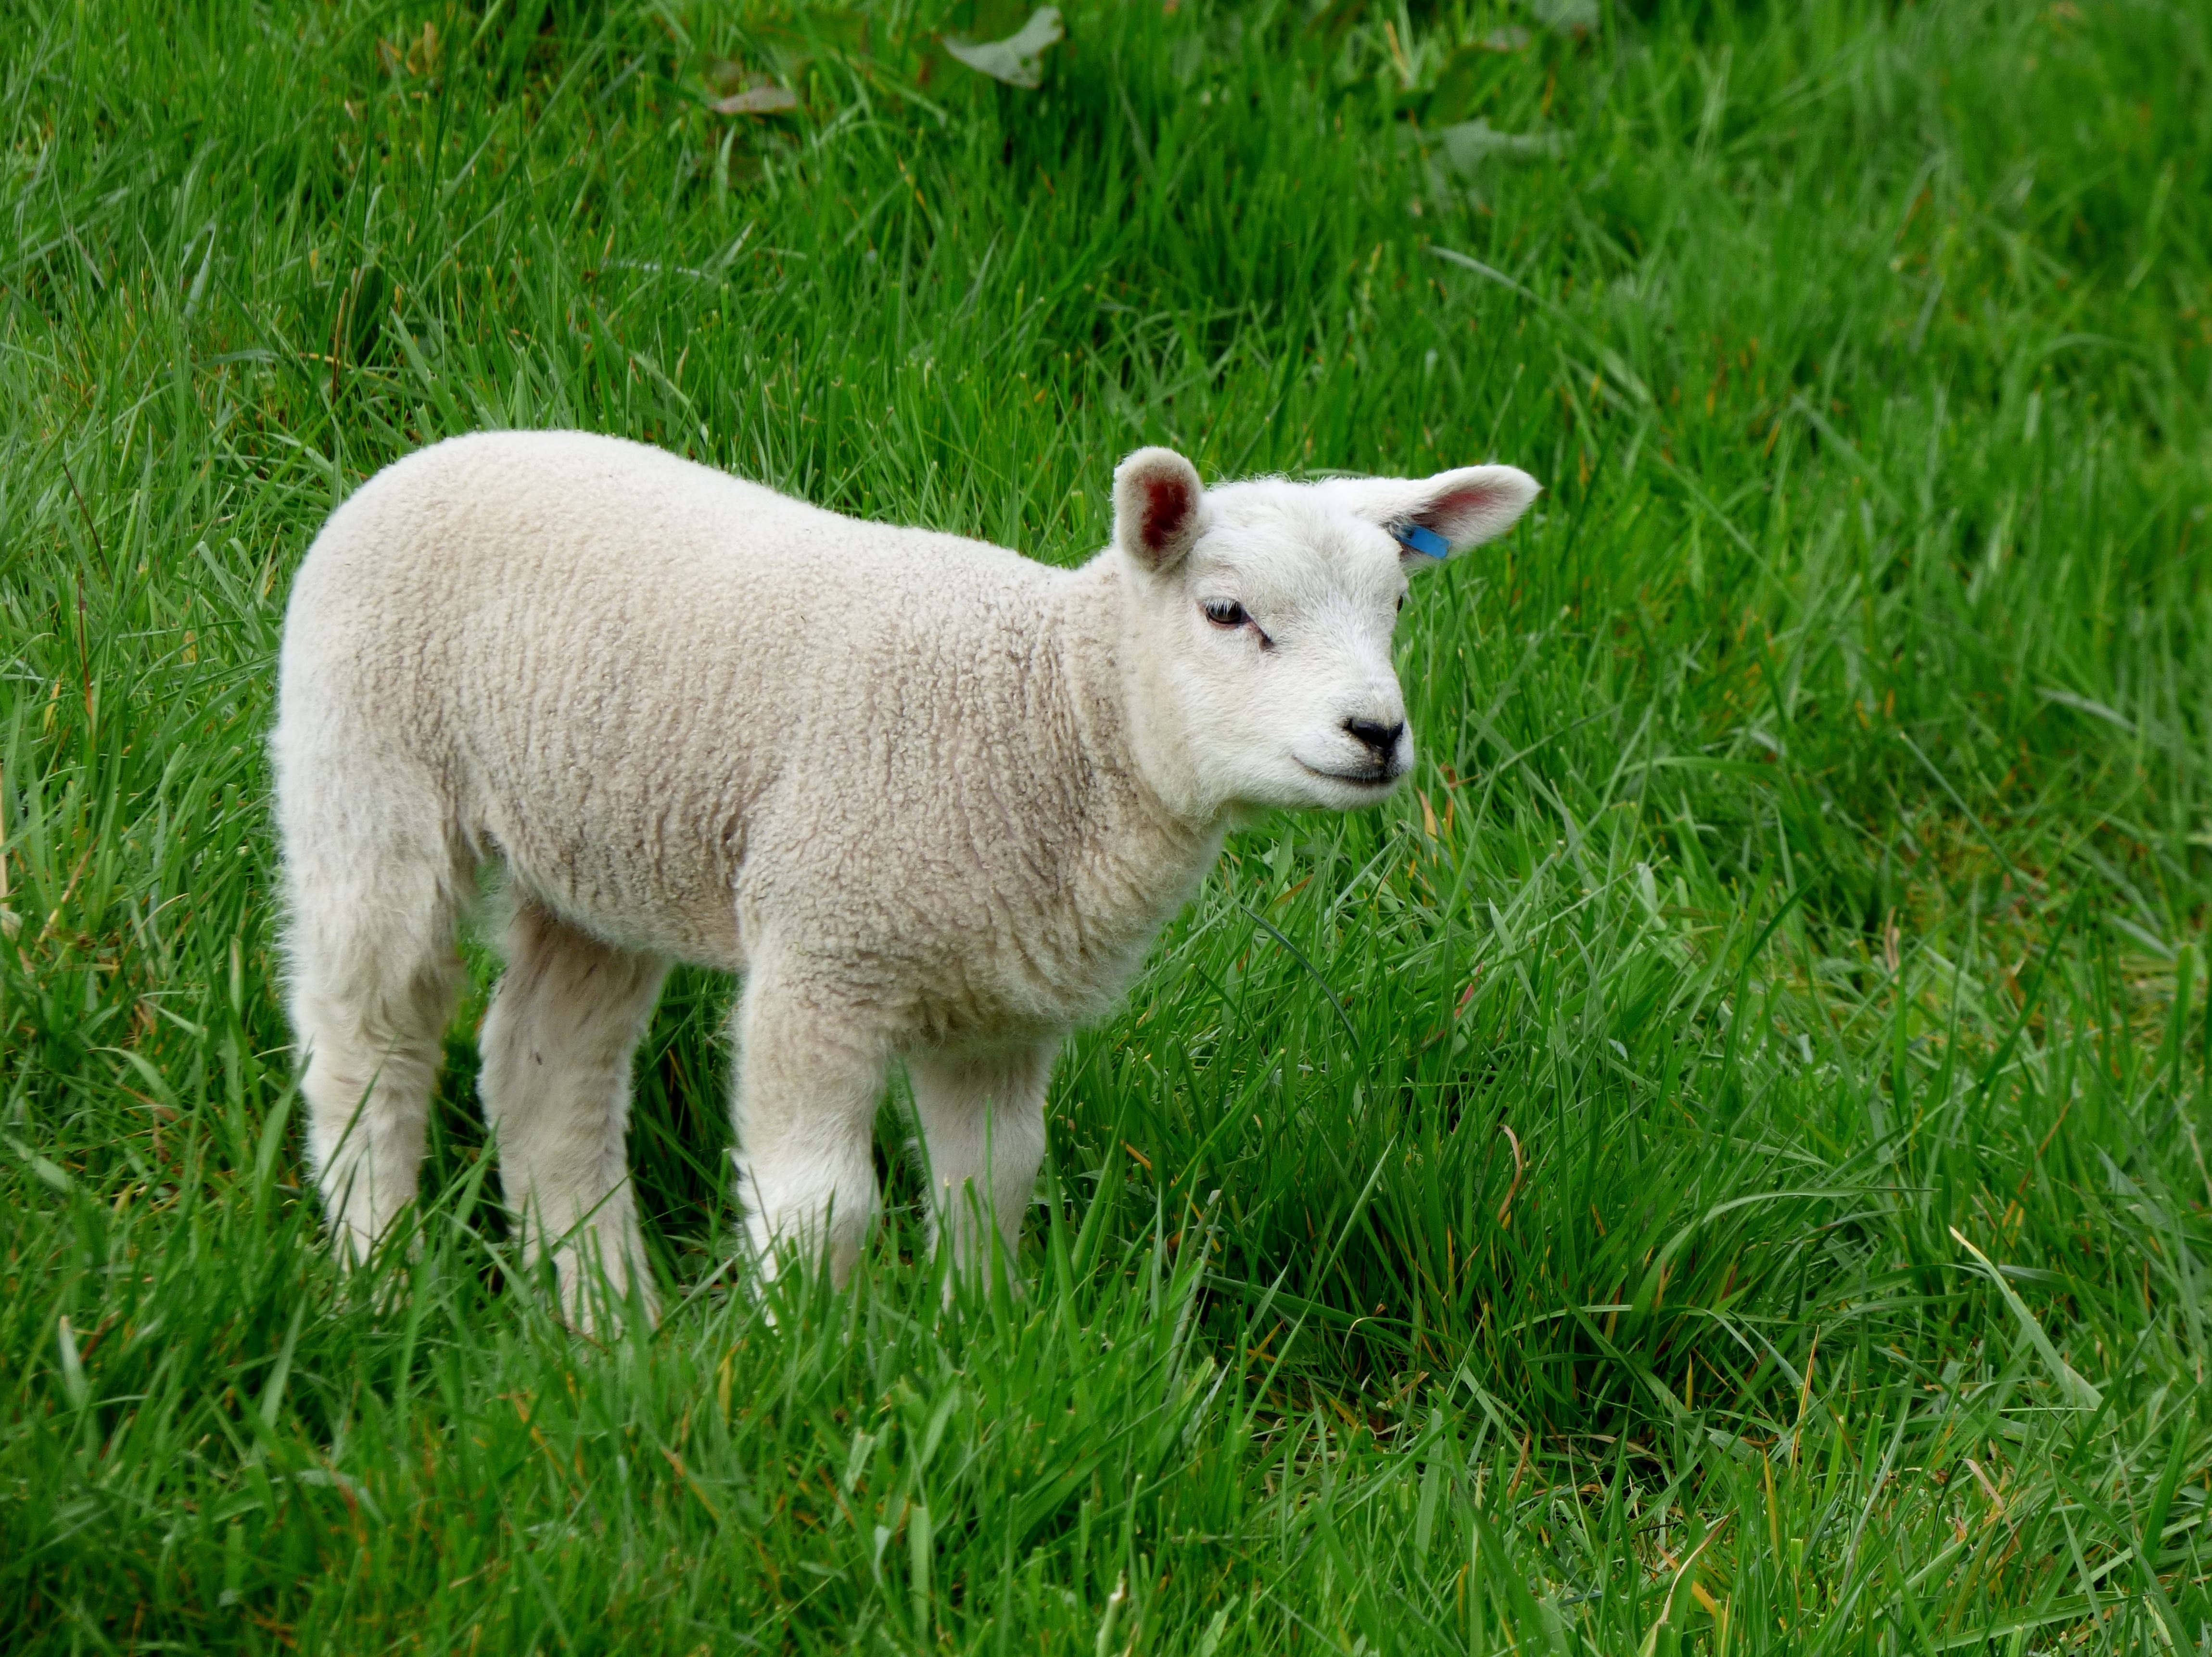
grass, meadow, prairie, green, pasture, grazing, sheep, mammal, fauna, lamb, mountain goat, grassland, vertebrate, sheeps, cow goat family